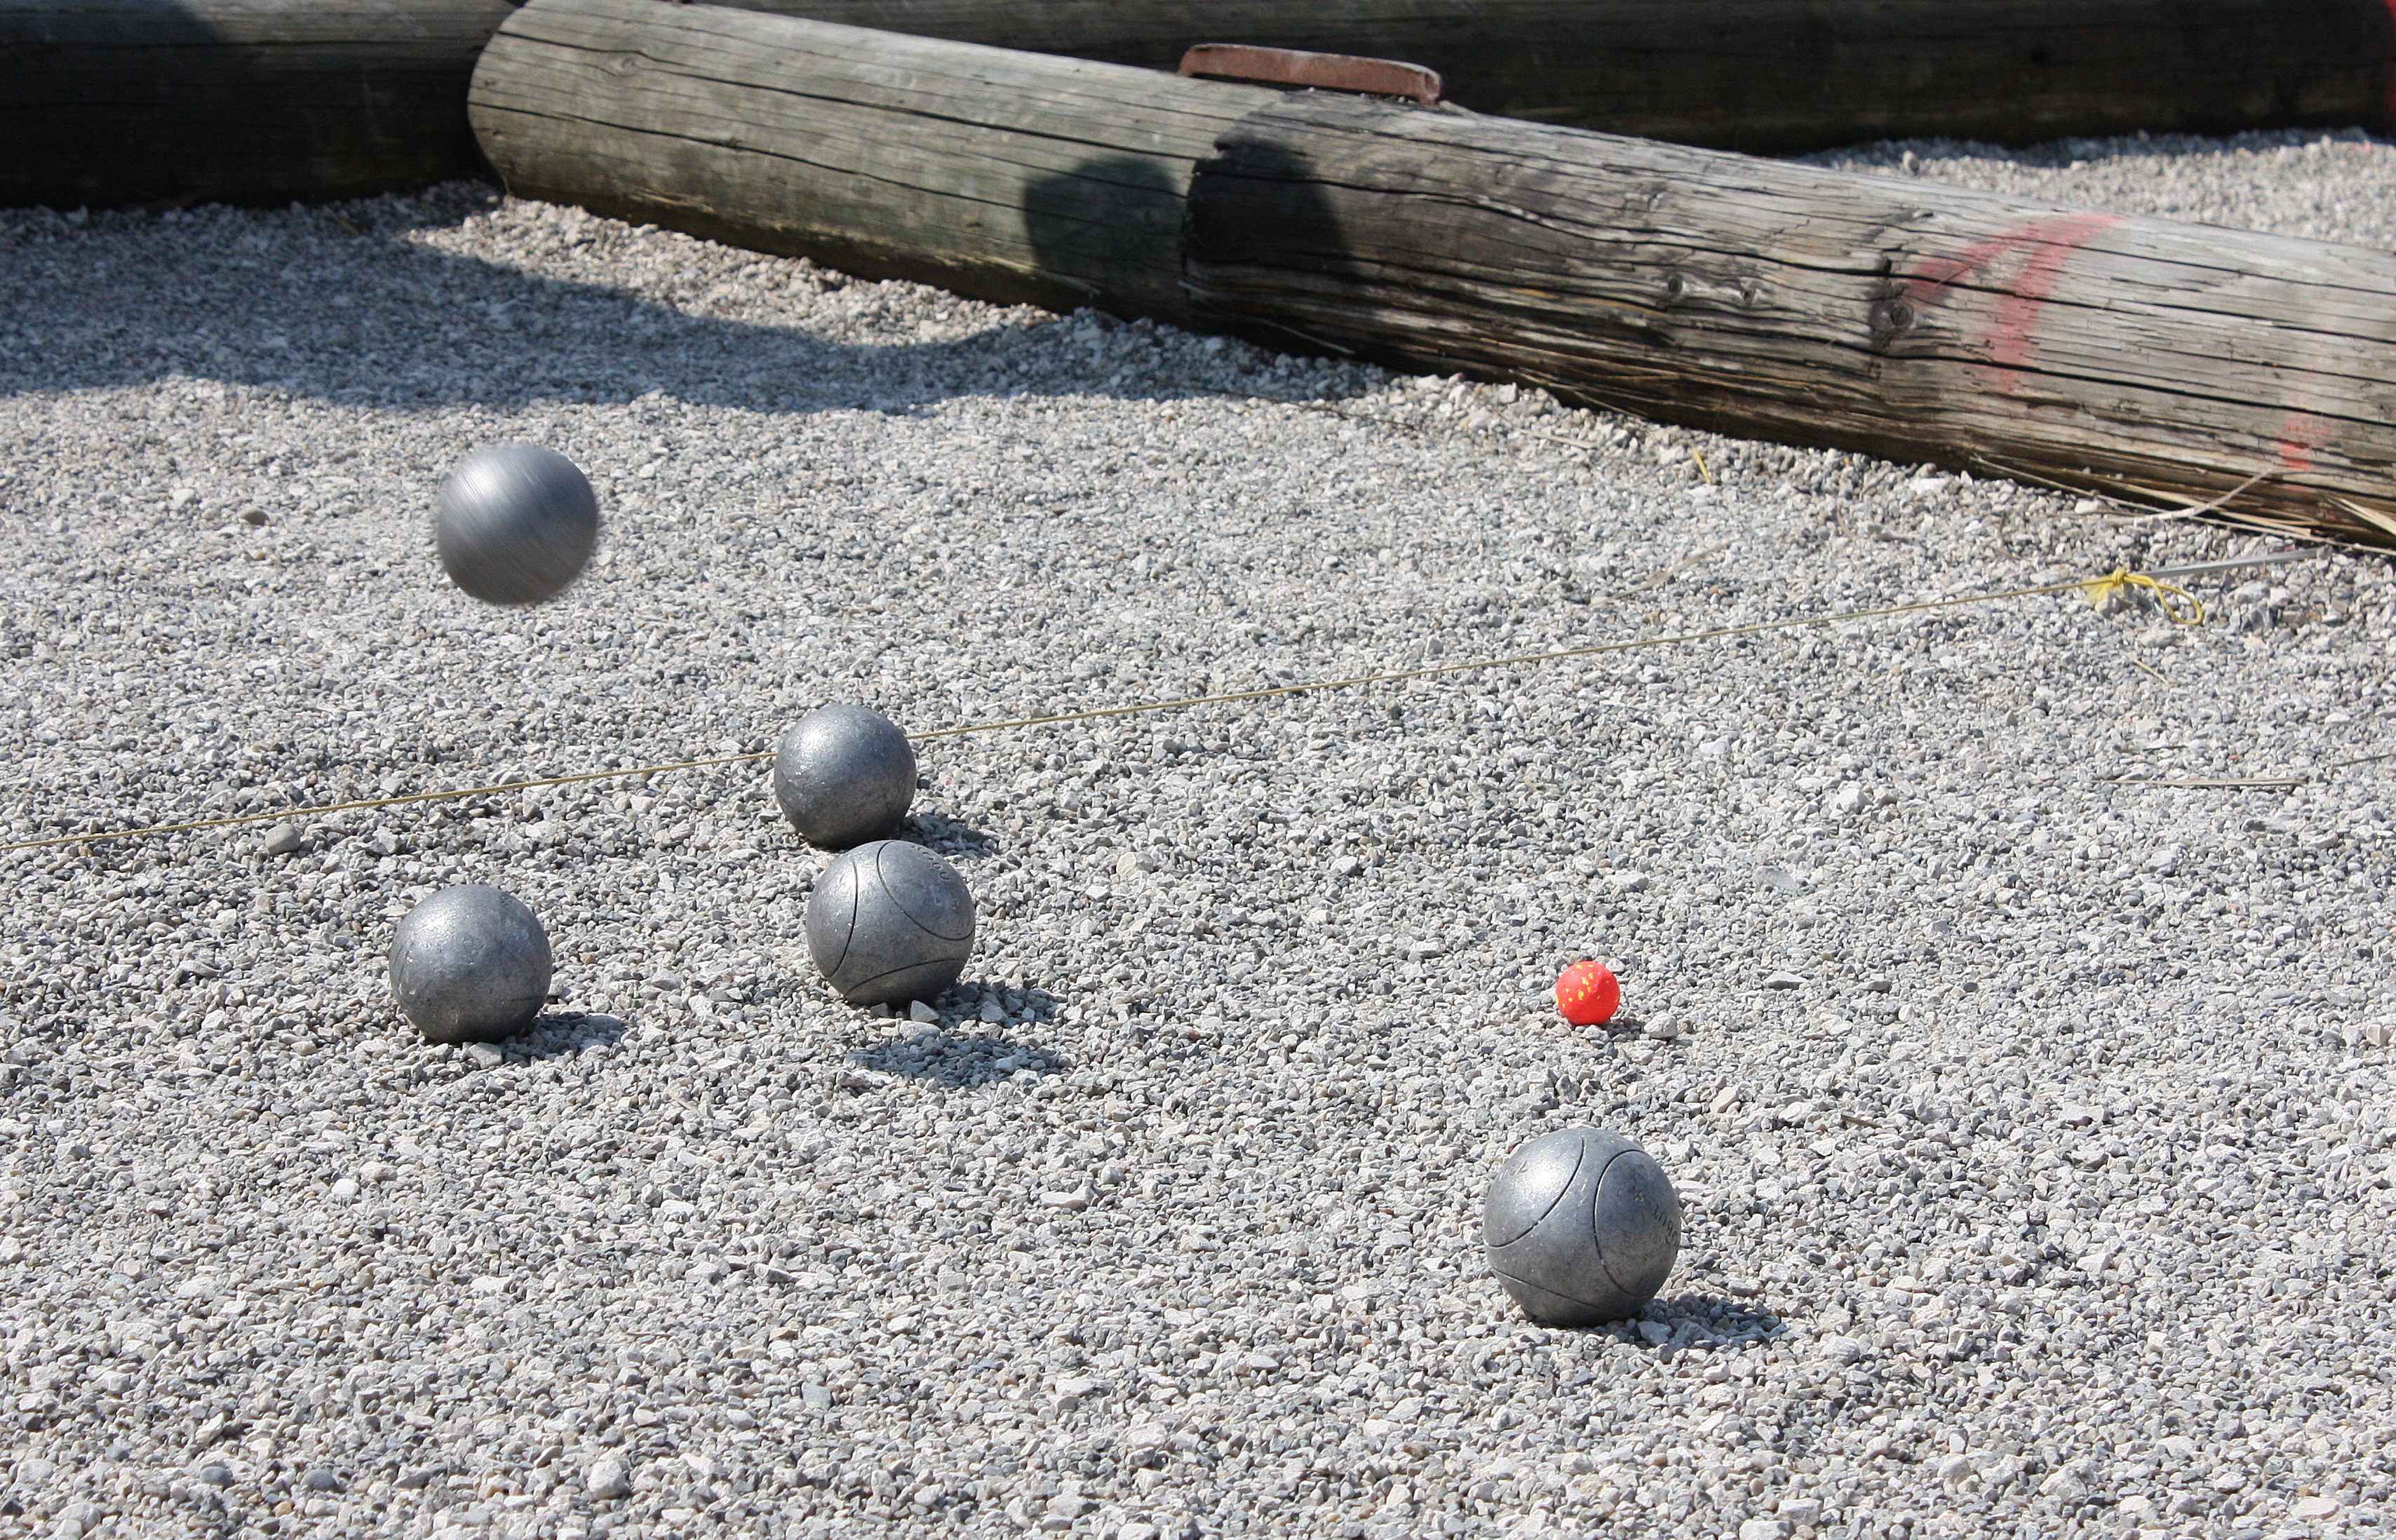
sand, wood, sport, play, pebble, material, ball, balls, shape, petanque, boule, gravel space, lawn game